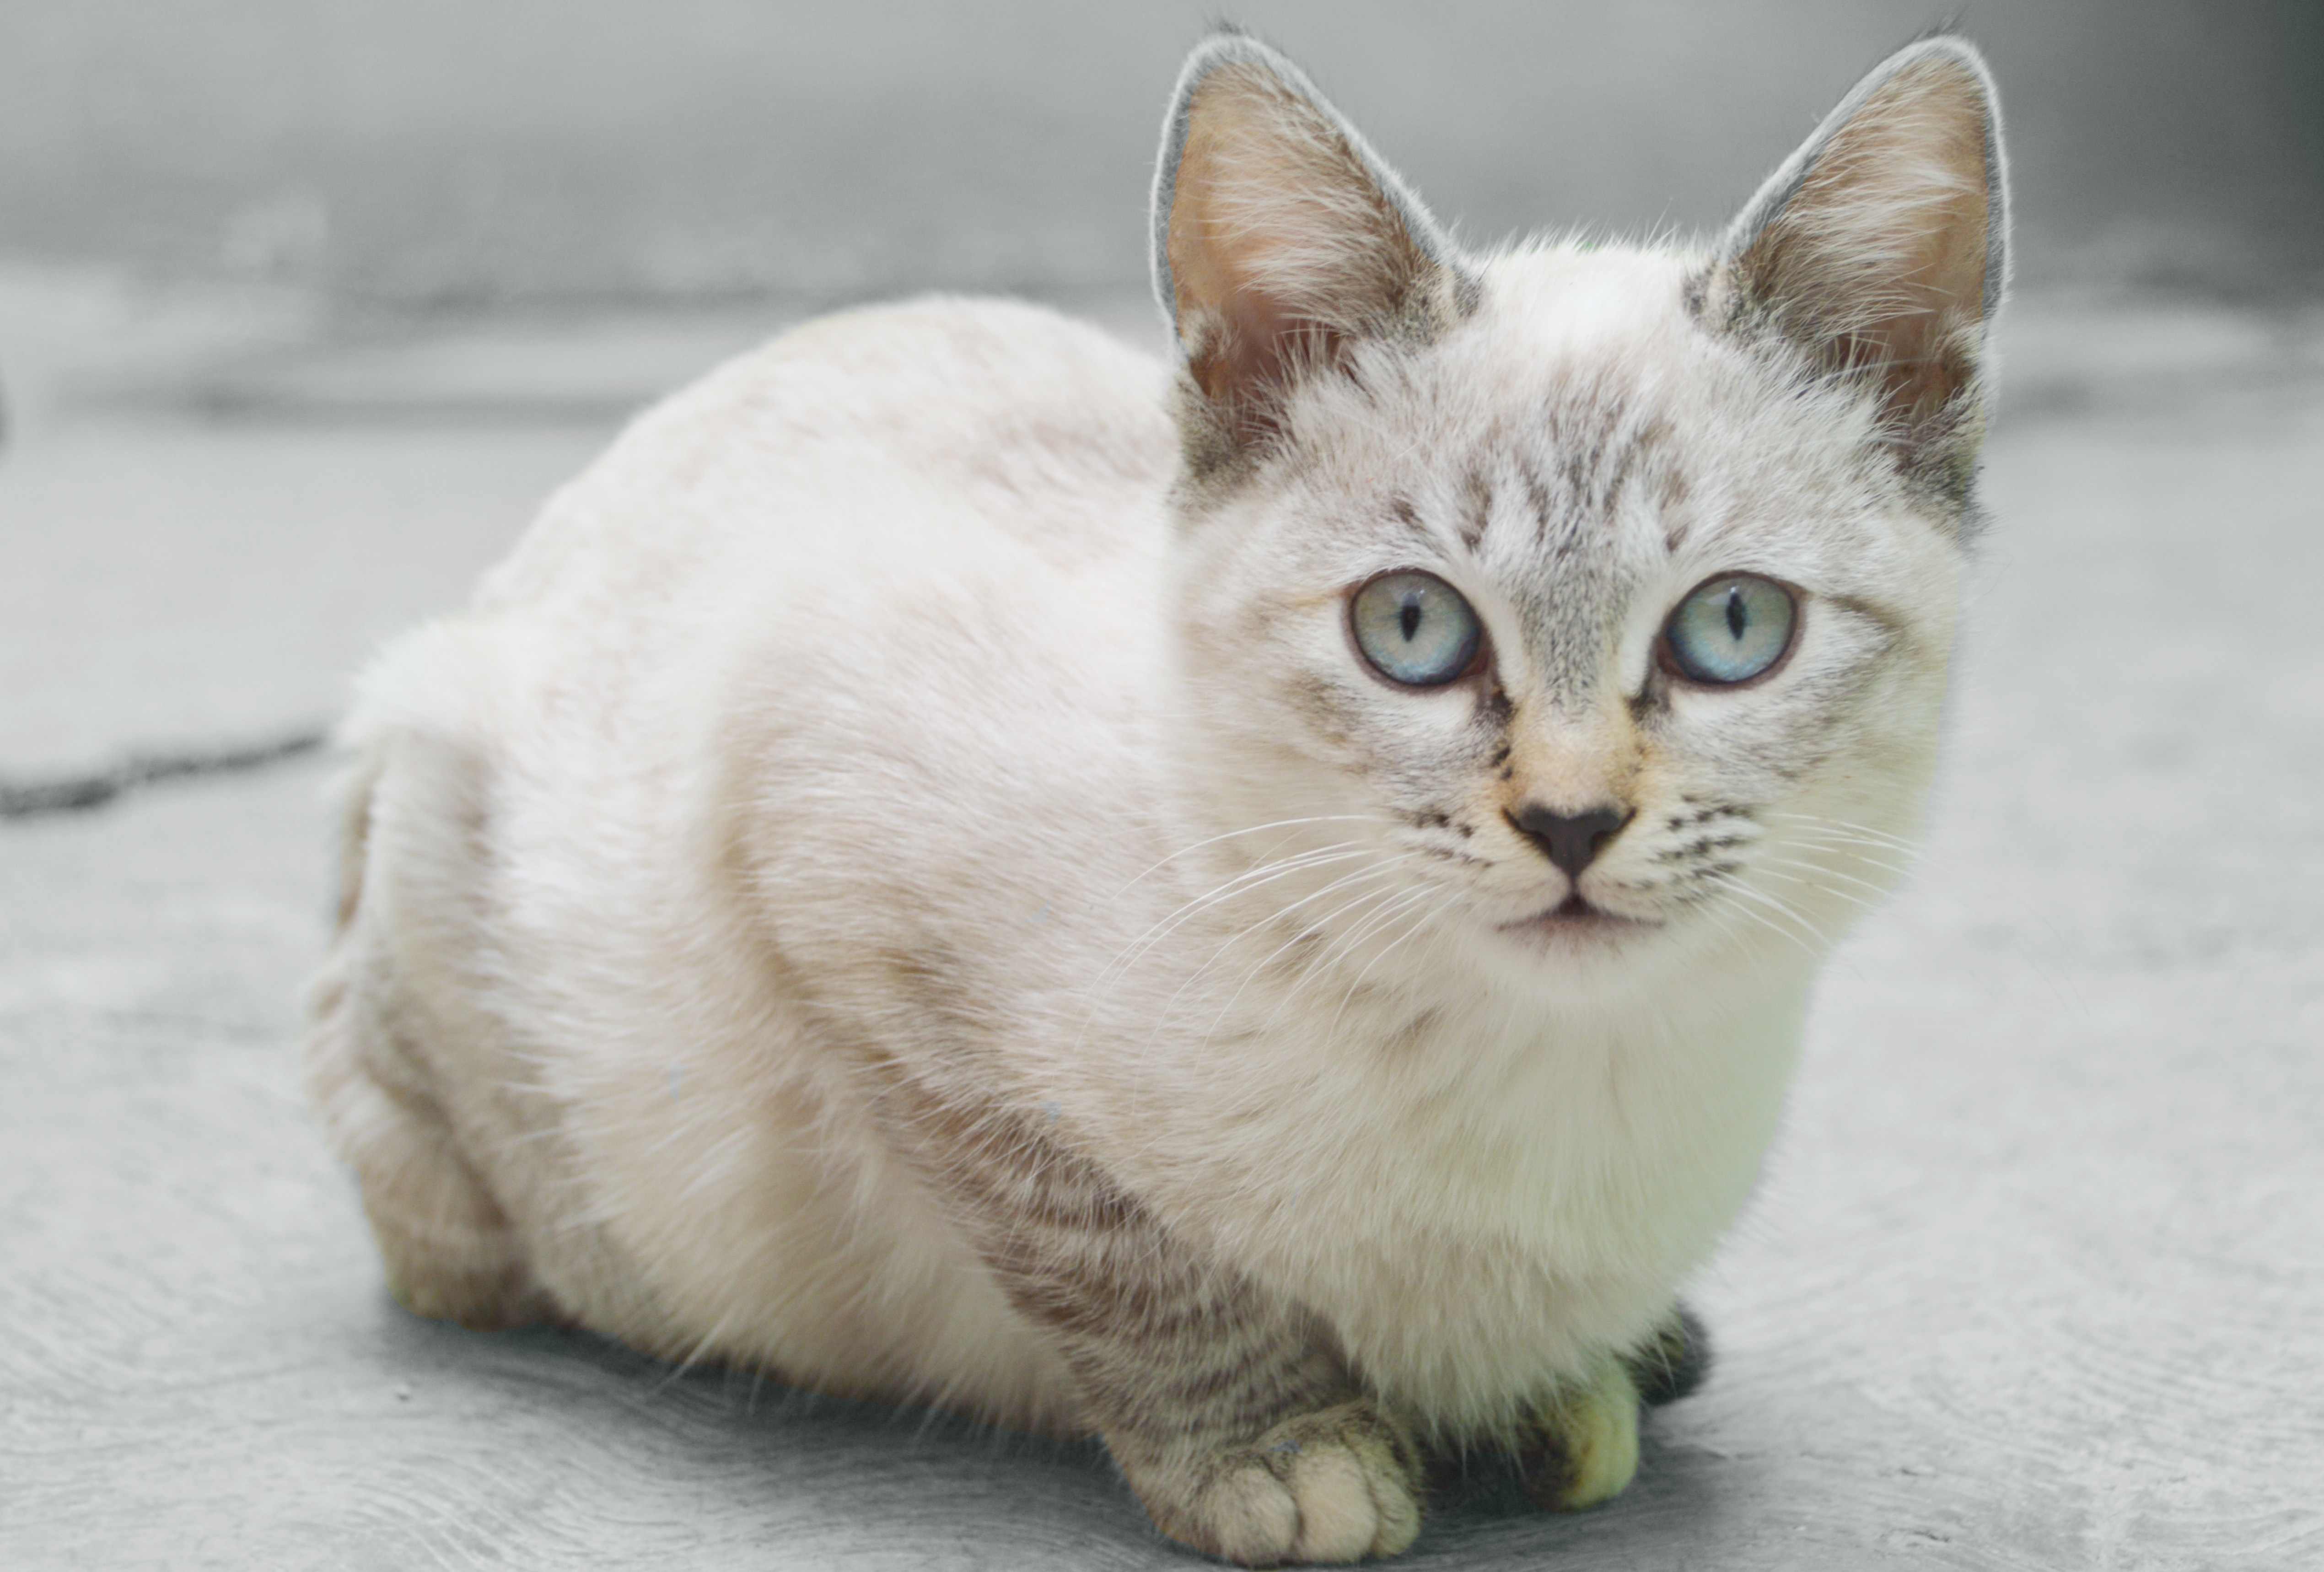
cat, mammal, fauna, nose, whiskers, vertebrate, balinese, european shorthair, burmilla, small to medium sized cats, cat like mammal, carnivoran, domestic short haired cat, tonkinese, american shorthair, domestic long haired cat